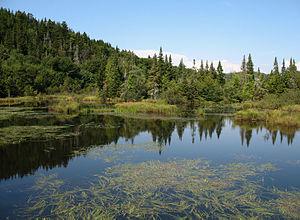
Sentier d'interprétation de la Réserve naturelle des Marais-du-Nord, 1100, chemin de la Grande-Ligne, Stoneham, Province de Québec, Canada)
En géographie, un marais désigne une couche d'eau stagnante, en général peu profonde, et envahie par la végétation aquatique ou herbacée. C'est une zone humide.
Cette page répertorie les parcs et jardins de Québec par arrondissement et quartier.
La réserve naturelle des Marais-du-Nord, communément nommée Marais-du-Nord, est une réserve naturelle en milieu privé. D’une superficie de 64 ha, elle est située sur une propriété privée sur la rive ouest du Lac Saint-Charles à une vingtaine de kilomètres au Nord de la ville de Québec. La réserve est un lieu prisé entre autres par les observateurs et les photographes d'oiseaux.
Le lac Saint-Charles est un lac situé au nord de la ville de Québec, dans la province de Québec, au Canada. Il est situé en partie dans l'arrondissement de La Haute-Saint-Charles de la ville de Québec, et en partie dans la municipalité de Stoneham-et-Tewkesbury.